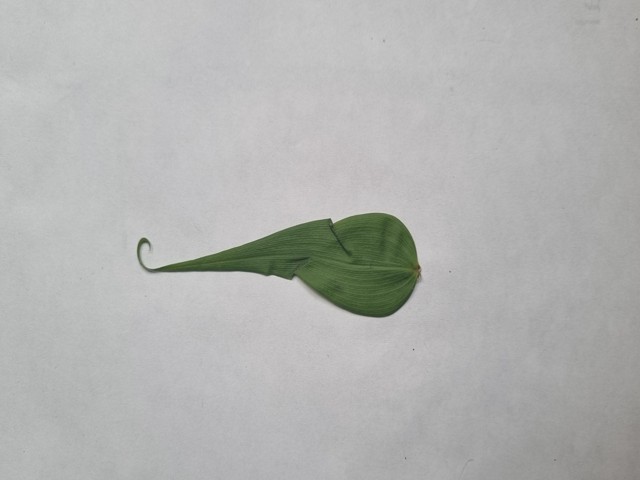
Plant: agnishika